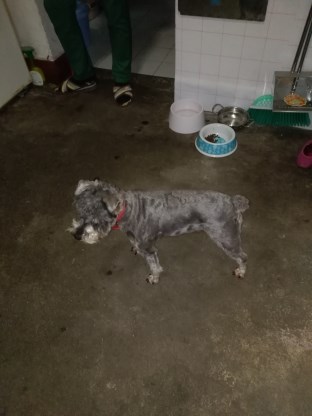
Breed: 2342-n000102-miniature_schnauzer